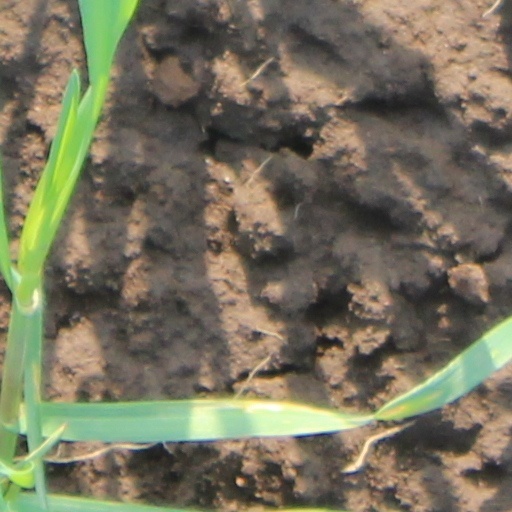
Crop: wheat